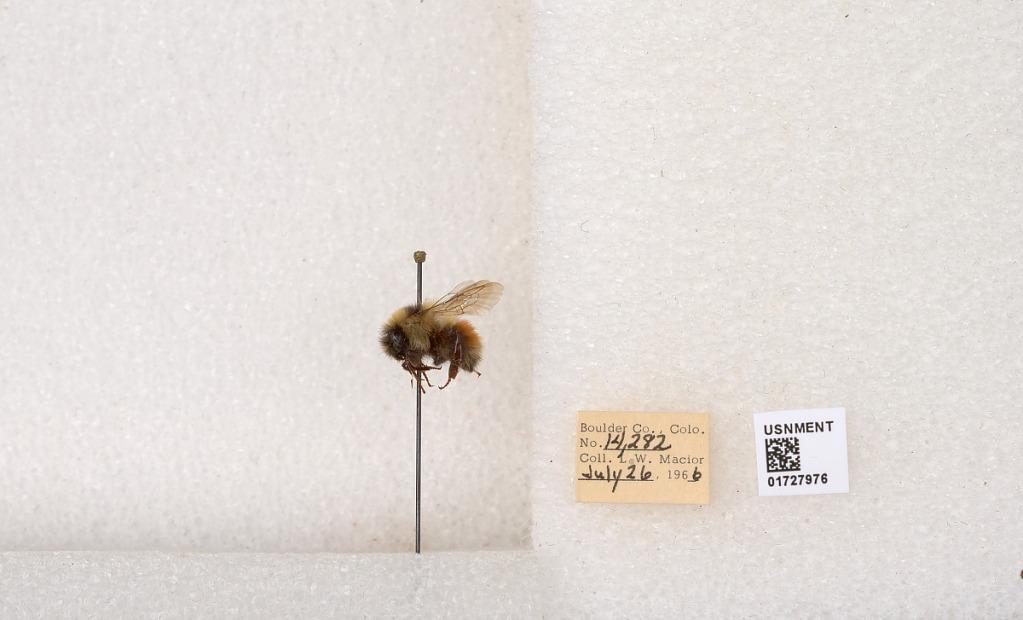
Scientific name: Bombus (Pyrobombus) sylvicola Kirby
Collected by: L. Macior
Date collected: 1966-7-26
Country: United States
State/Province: Colorado
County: Boulder
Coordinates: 40.0163, -105.294